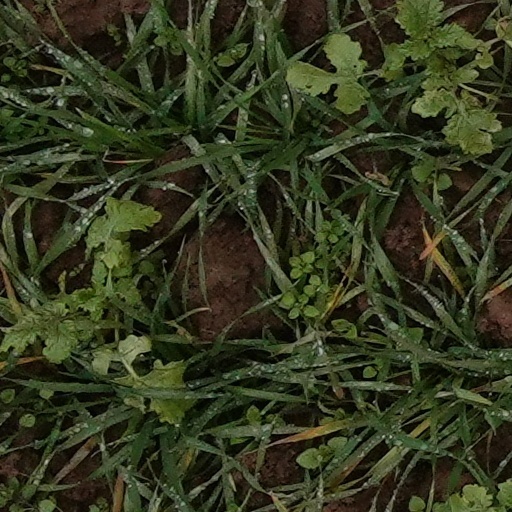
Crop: wheat